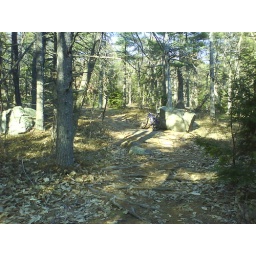
mountain biking 2nd and 3rd hill of mount agamenticus in york, me